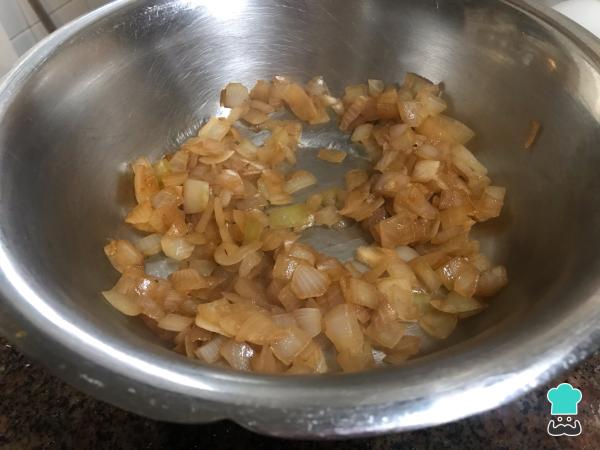
Pela y pica la cebolla. Luego, caramelízala con su propio azúcar. Para hacer esto, dórala a fuego medio en una sartén antiadherente con aceite en aerosol. Agrega 1 cucharada de agua y revuelve esporádicamente hasta que se evapore. Repite este procedimiento tantas veces como quieras hasta obtener unas cebollas tiernas y bien dulces.